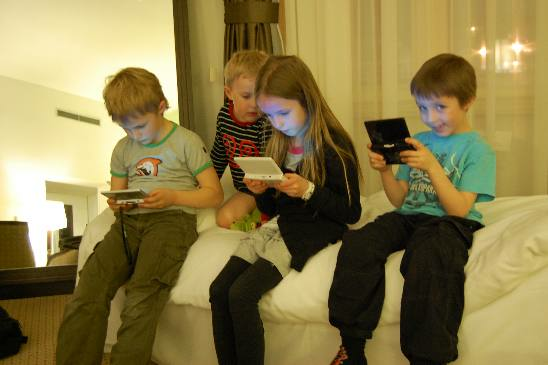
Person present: Yes